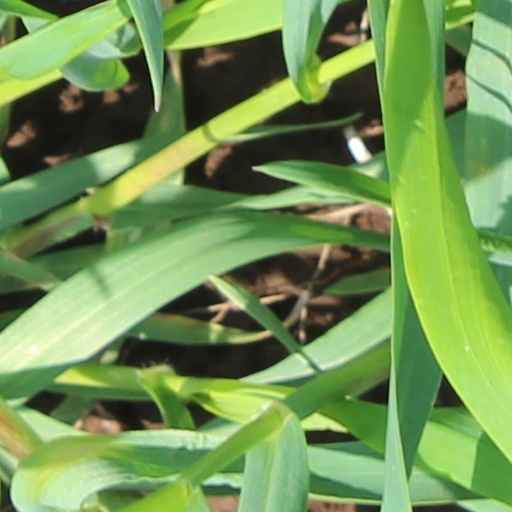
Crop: wheat